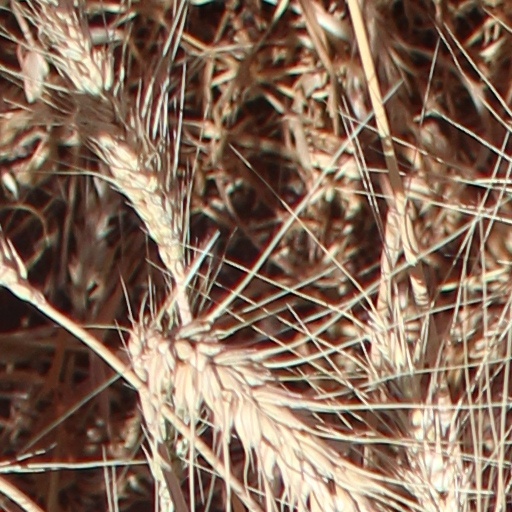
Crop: wheat